King Ecgbert School

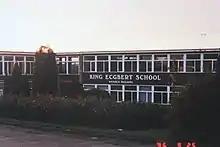
The original 1957 school building before its demolition (1996)

The "Integrated Resource" is a unit in King Ecgbert School where students with learning difficulties, problems with anxiety, problems with sociability or any special-needs in the autistic spectrum can go to if they need. As of the COVID pandemic, it is required that members of the Integrated Resource (IR) need an EHCP else they go to a room called “A14” for extra support which is run by SENCO.